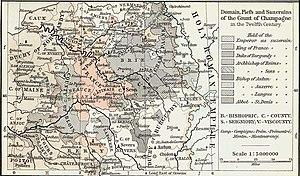
Renard II de Dampierre-en-Astenois, également nommé Reynald, Raynald, Rainard ou Renaud, est comte de Dampierre en Astenois à la fin du XIIᵉ siècle et au début du XIIIᵉ siècle. Il est le fils de Renard Iᵉʳ de Dampierre-en-Astenois, comte de Dampierre-en-Astenois, et d'Euphémine.